SS Statendam (1924)

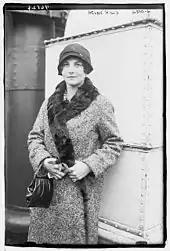
Helen Wills Moody

On 23 April 1932 "Statendam" left Hoboken on a transatlantic crossing to Rotterdam. Her passengers included the geophysicist Dr Vening Meinesz, who had recently completed the "Navy-Princeton gravity expedition to the West Indies" in the submarine . A cabin aboard "Statendam" was fitted out with a gravimeter, for Dr Meinesz to take gravity measurements during his voyage to Rotterdam.